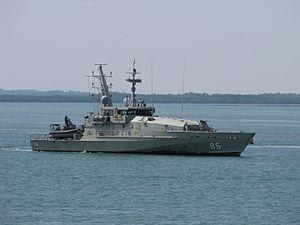
La Classe Armidale est une classe de 14 navires de patrouille construite pour la Marine royale australienne.